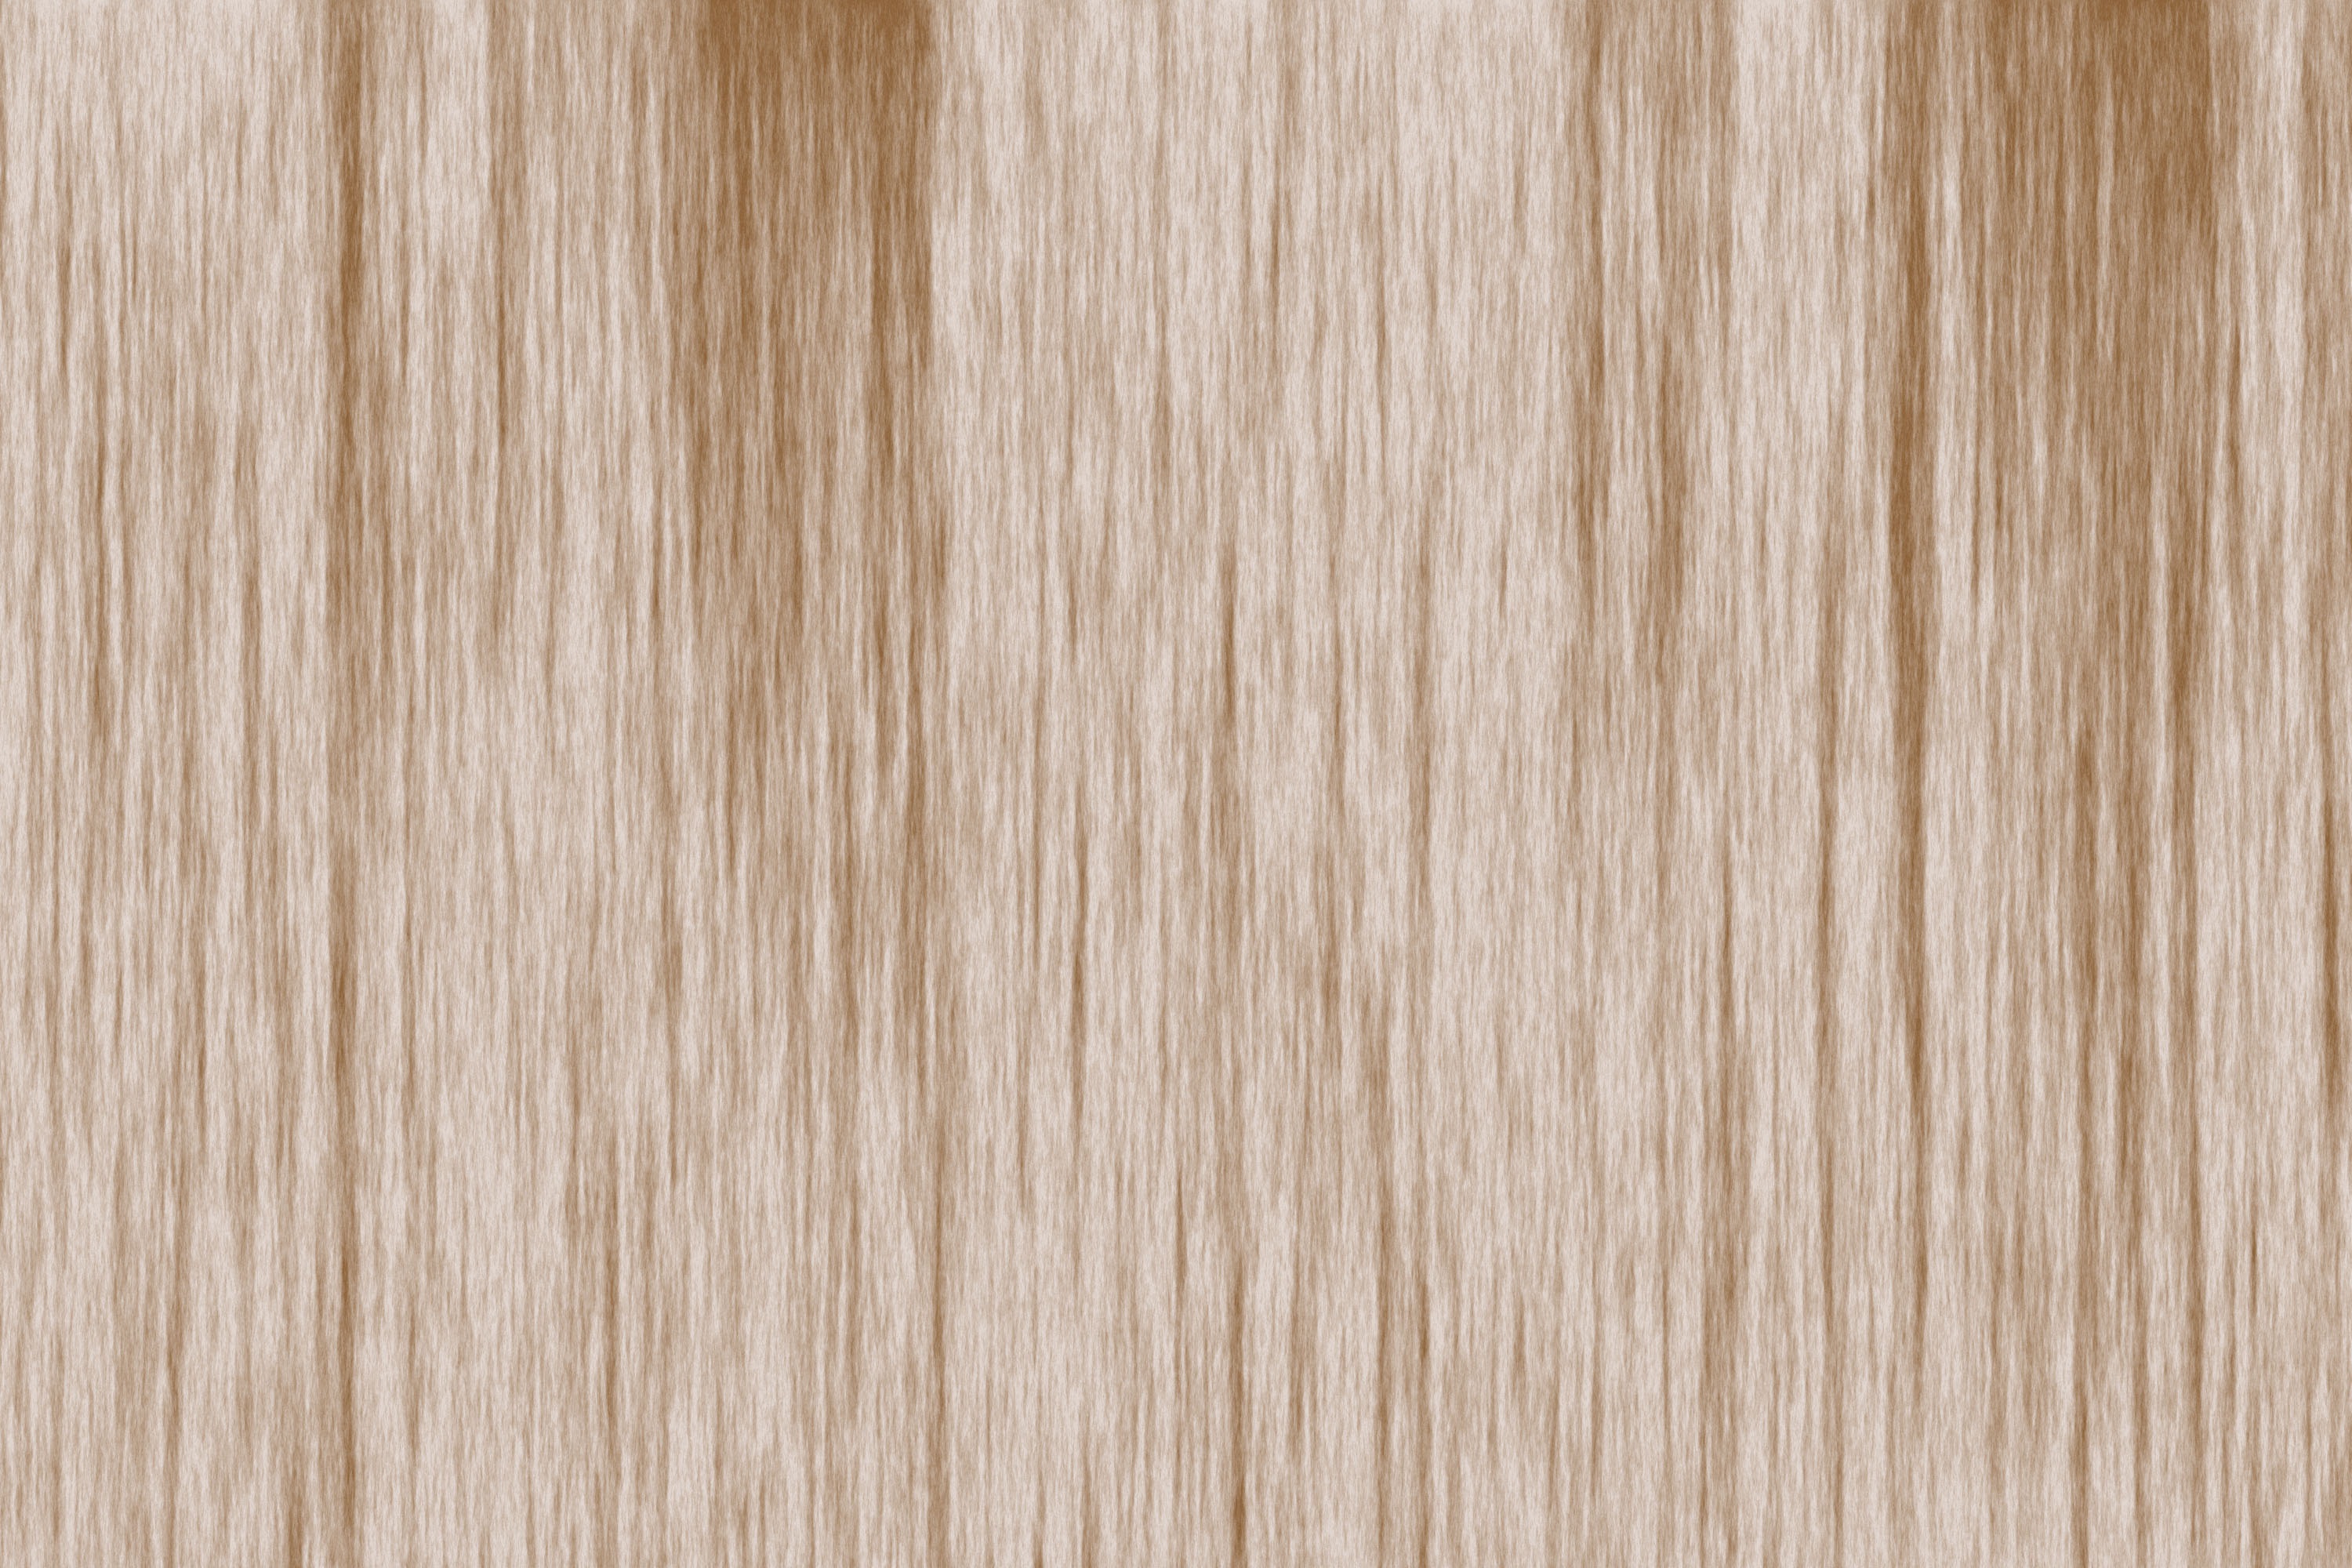
wood, texture, floor, brown, background, design, hardwood, wallpaper, digital art, sample, flooring, plywood, original color, wood flooring, laminate flooring, wood stain